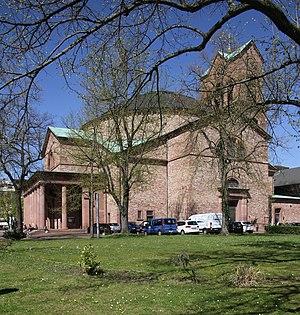
Église St. Stephan à Karlsruhe.